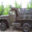
Label: truck